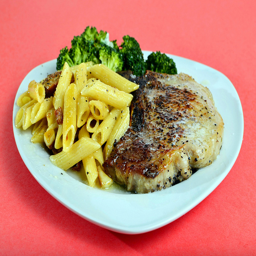
White plate with pork chop, pasta and broccoli.
A plate with roasted chicken, pasta and broccoli onit.
a plate with some meat and noodles on it
A plate with pork chop, pasta, and broccoli, on a hot pink surface.
a plate of food that is on a red table